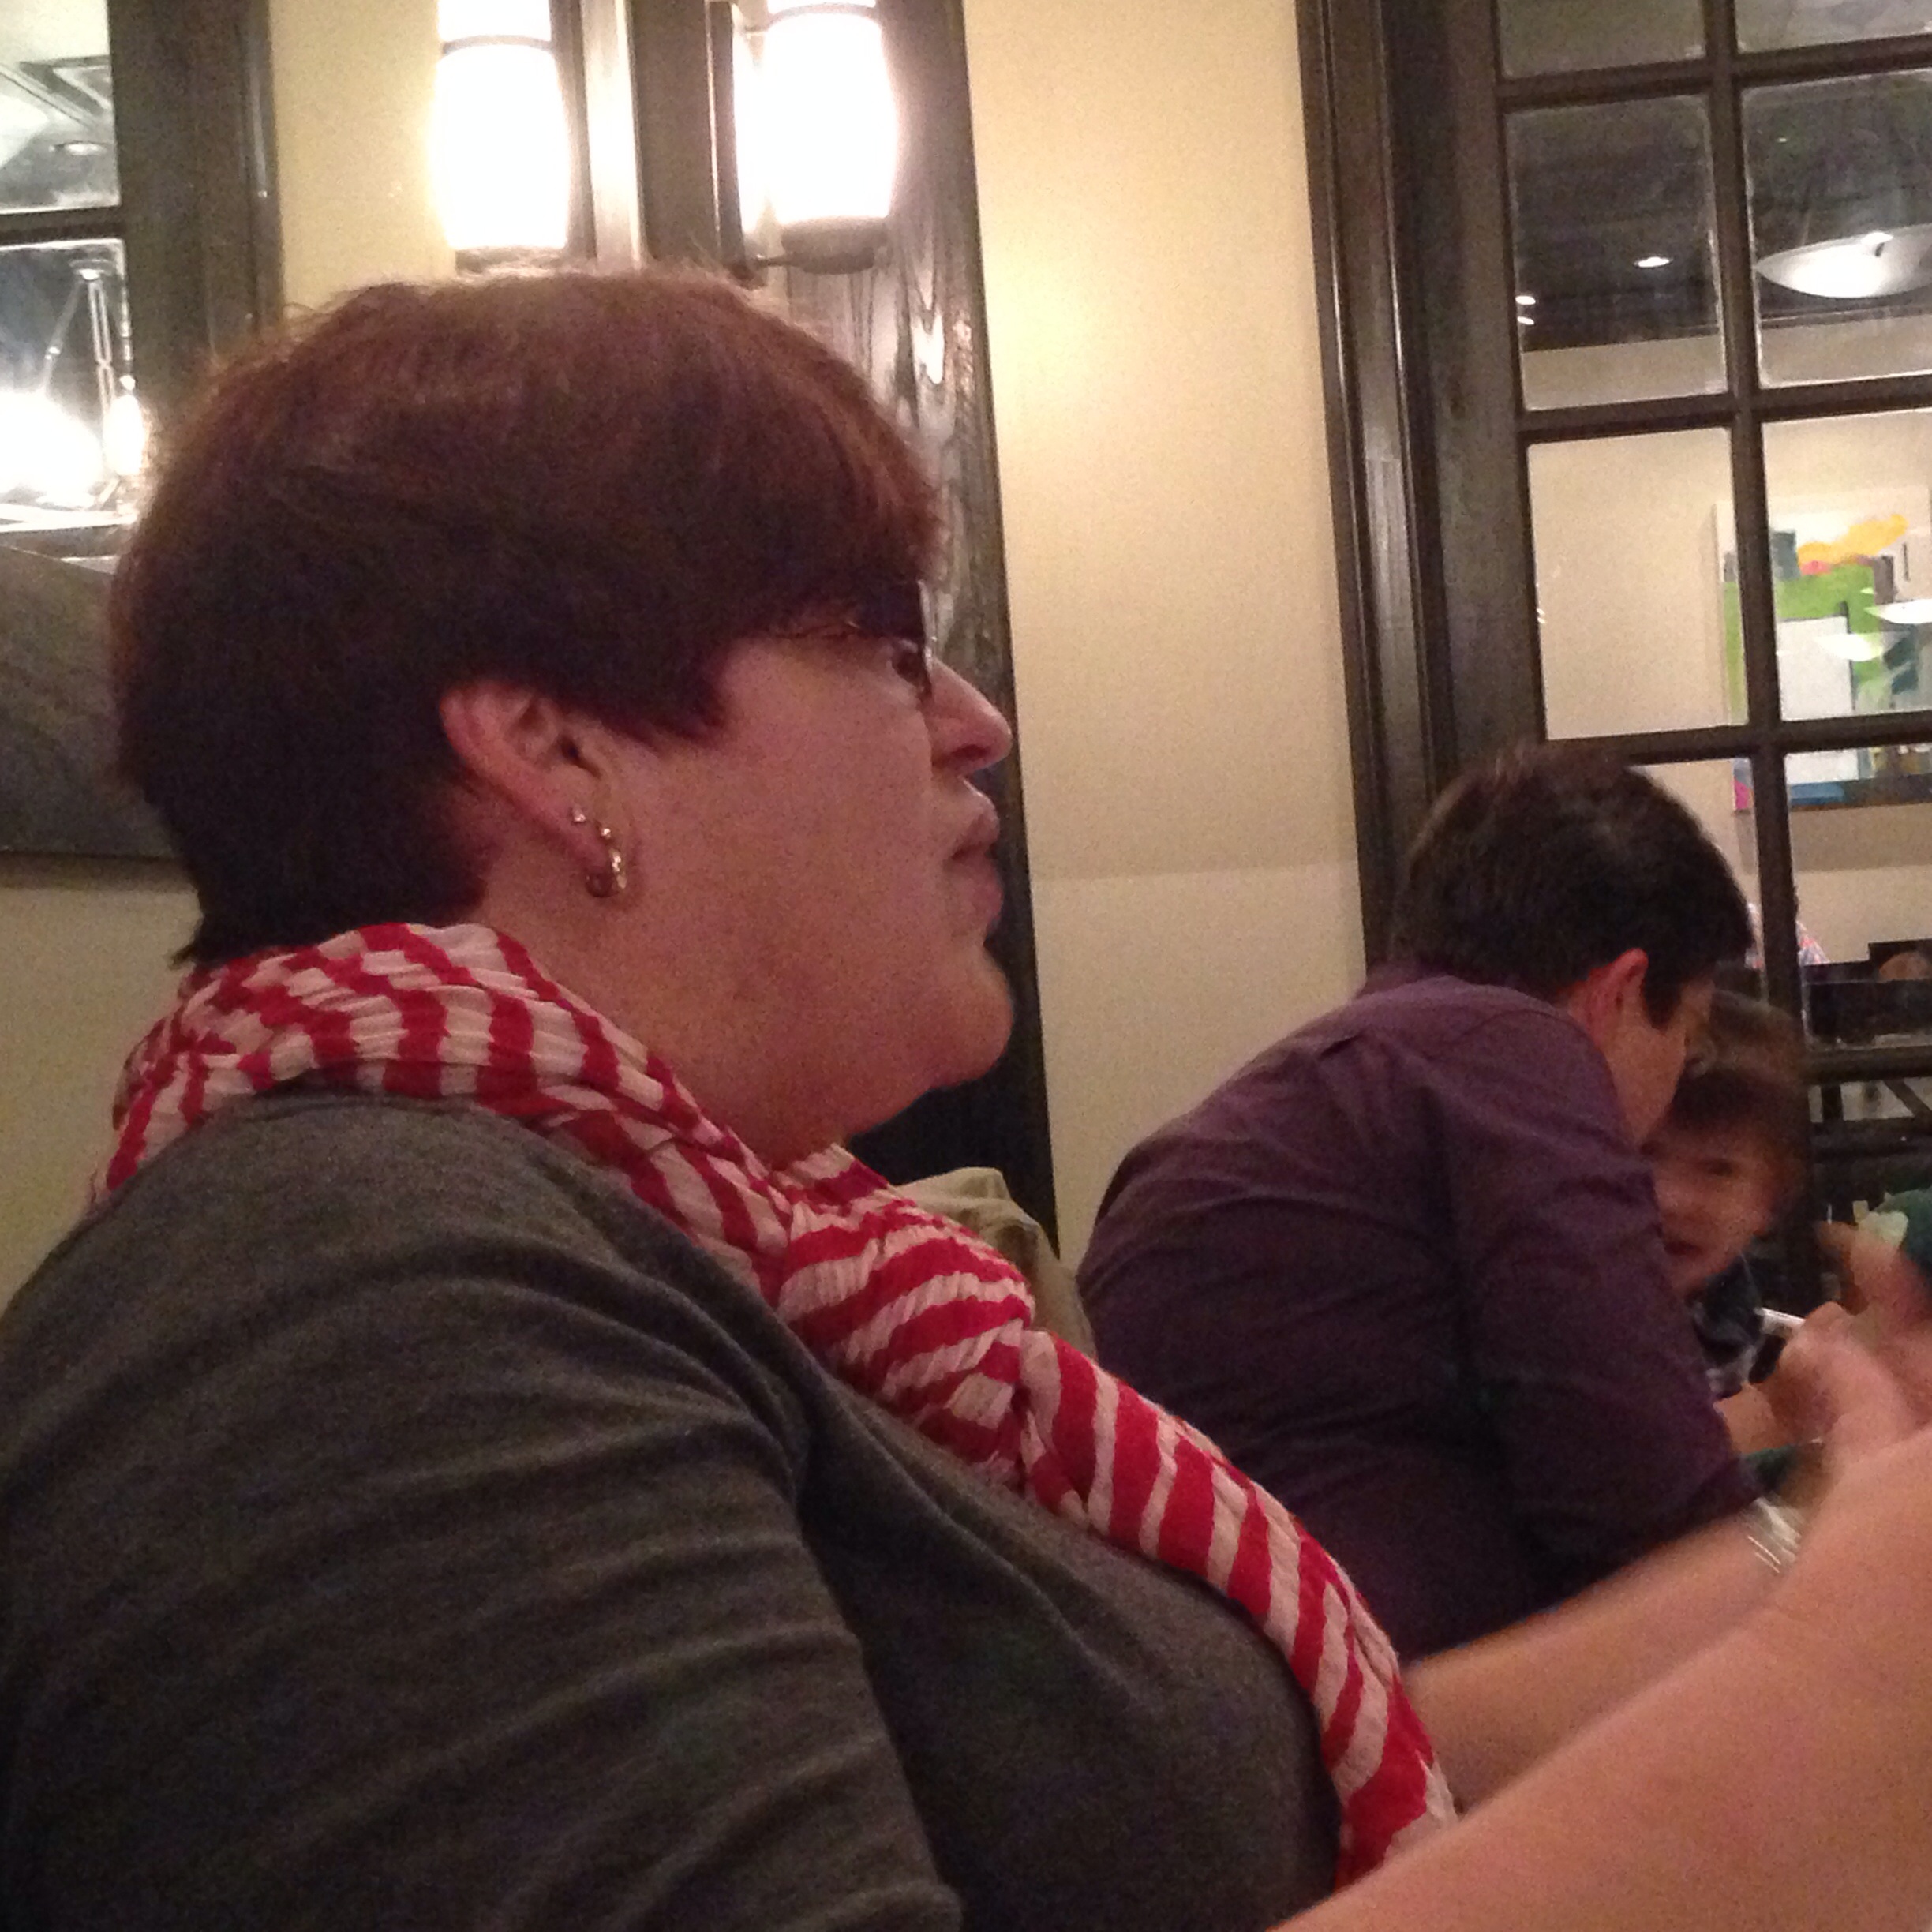
person, day, uploadedbyflickrmobile, image, interaction